History of the Houston Texans

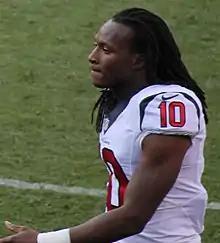
Wide Receiver DeAndre Hopkins in 2014

The Texans entered the 2014 season with a 14-game losing streak. Former Penn State head coach Bill O'Brien became the Texans' new head coach, and the third in franchise history, during the offseason. Starting off with journeyman quarterback Ryan Fitzpatrick, the Texans won three of their first four games, defeating the Redskins in the season opener, the Raiders, and the Bills, losing to the New York Giants. They lost three of their next four games, losing to the Dallas Cowboys, the Indianapolis Colts, and the Pittsburgh Steelers, respectively. The Texans went on to finish 9–7 in the 2014 season and barely missed the playoffs.